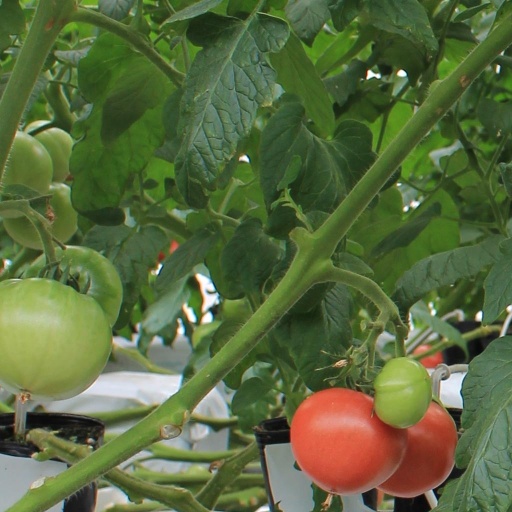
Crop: tomato